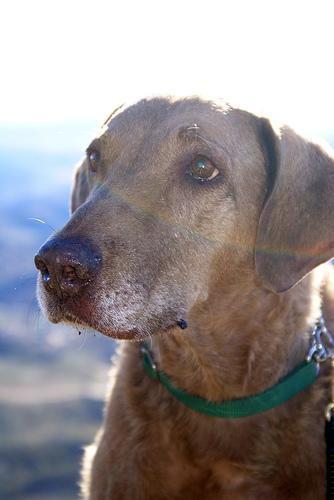
Chesapeake_Bay_retriever